Fighter (Christina Aguilera song)

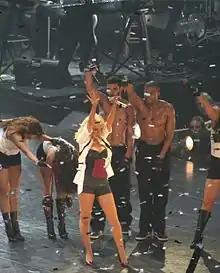
Aguilera performing "Fighter" during the encore on her Back to Basics Tour in 2007

Aguilera performed "Fighter" on a number of shows. The singer performed the song for the first time on "Saturday Night Live" on March 15, 2003. Aguilera also performed "Fighter" at the 2003 MTV Video Music Awards, held at Radio City Music Hall in New York City on August 28, 2003, in a medley with "Dirrty".; the performance featured Redman as a featured artist, and Dave Navarro as the guitarist. There, she also performed with Madonna, Britney Spears and Missy Elliott a medley of Madonna's songs "Like a Virgin" and "Hollywood", and Elliott's "Work It". The song was also performed on Aguilera and Justin Timberlake's 2003 summer tour Justified and Stripped Tour, in order to support "Stripped" and Timberlake's album "Justified". In late 2003, Aguilera performed the track during the tour's extension, The Stripped Tour, which happened without Timberlake. The performance is included on her first full-length DVD "Stripped Live in the U.K." (2004). On June 1, 2007, during the promotion of "Back to Basics", Aguilera performed "Fighter" along with "Ain't No Other Man", "Hurt" and "Candyman" at the 2007 Muz-TV Awards. Later, during her 2006–07 Back to Basics Tour, the track was performed as the last song in the encore. Barry Walters for "Rolling Stone" labelled the performance of "Fighter" "ended the show on a hard-rocking high". It is included on the video release "" (2008).